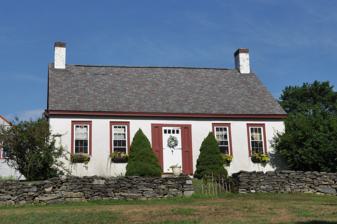
Building: Godfrey Ludwig House
Country: United States of America
Year built: 1800
Historic house in Maine, United States United States historic place Godfrey Ludwig House U.S. National Register of Historic Places Show map of Maine Show map of the United States Location SR 32 , Waldoboro, Maine Coordinates 44°9′33″N 69°25′0″W / 44.15917°N 69.41667°W / 44.15917; -69.41667 Area 0.5 acres (0.20 ha) Built 1800 ( 1800 ) Built by Ludwig, Godfrey Architectural style Cape Cod NRHP reference No. 80000238 Added to NRHP September 22, 1980 The Godfrey Ludwig House is a historic house on Maine State Route 32 in Waldoboro, Maine .  Built about 1800, it is a well-preserved brick Cape house, built by a descendant of one of the area's early German immigrants.  It is notable for features enabling its use as a church.  It was listed on the National Register of Historic Places in 1980. Description and history The Godfrey Ludwig House stands on the west side of SR 32 in northern Waldoboro, roughly midway between the town center and that of neighboring Jefferson .  The house is a 1 + 1 ⁄ 2 -story brick Cape style house, with a side gable roof, end chimneys, and a granite foundation.  The brick walls are painted white.  Its street-facing front facade is five bays wide, with a center entrance flanked by recessed sidelight windows.  A wood-frame ell with cross-gable roof extends from the rear of the main block.  The interior of the house follows a center hall plan.  The halls side walls are fitted with special hinged panel sections, making it possible to create a single large chamber out of the hall and the flanking parlors. The house was built about 1800 by Godfrey Ludwig, the nephew of, and heir to, Joseph Ludwig, the first German immigrant from the population that settled Waldoboro to win election to the colonial legislature.  Godfrey Ludwig was not as prominent as his uncle, but he was a devout Methodist , and his house became a stop on a circuit traveled by Methodist ministers.  About 1820, the interior was modified so that it could accommodate the religious services of these ministers. See also National Register of Historic Places listings in Lincoln County, Maine References